Self-organized criticality

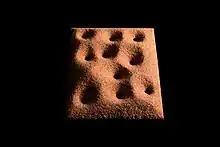
The relevance of SOC to the dynamics of real sand has been questioned.

SOC has become established as a strong candidate for explaining a number of natural phenomena, including: